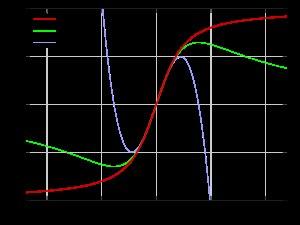
La fonction de Langevin est due à Paul Langevin et se définit par où coth est la fonction cotangente hyperbolique.